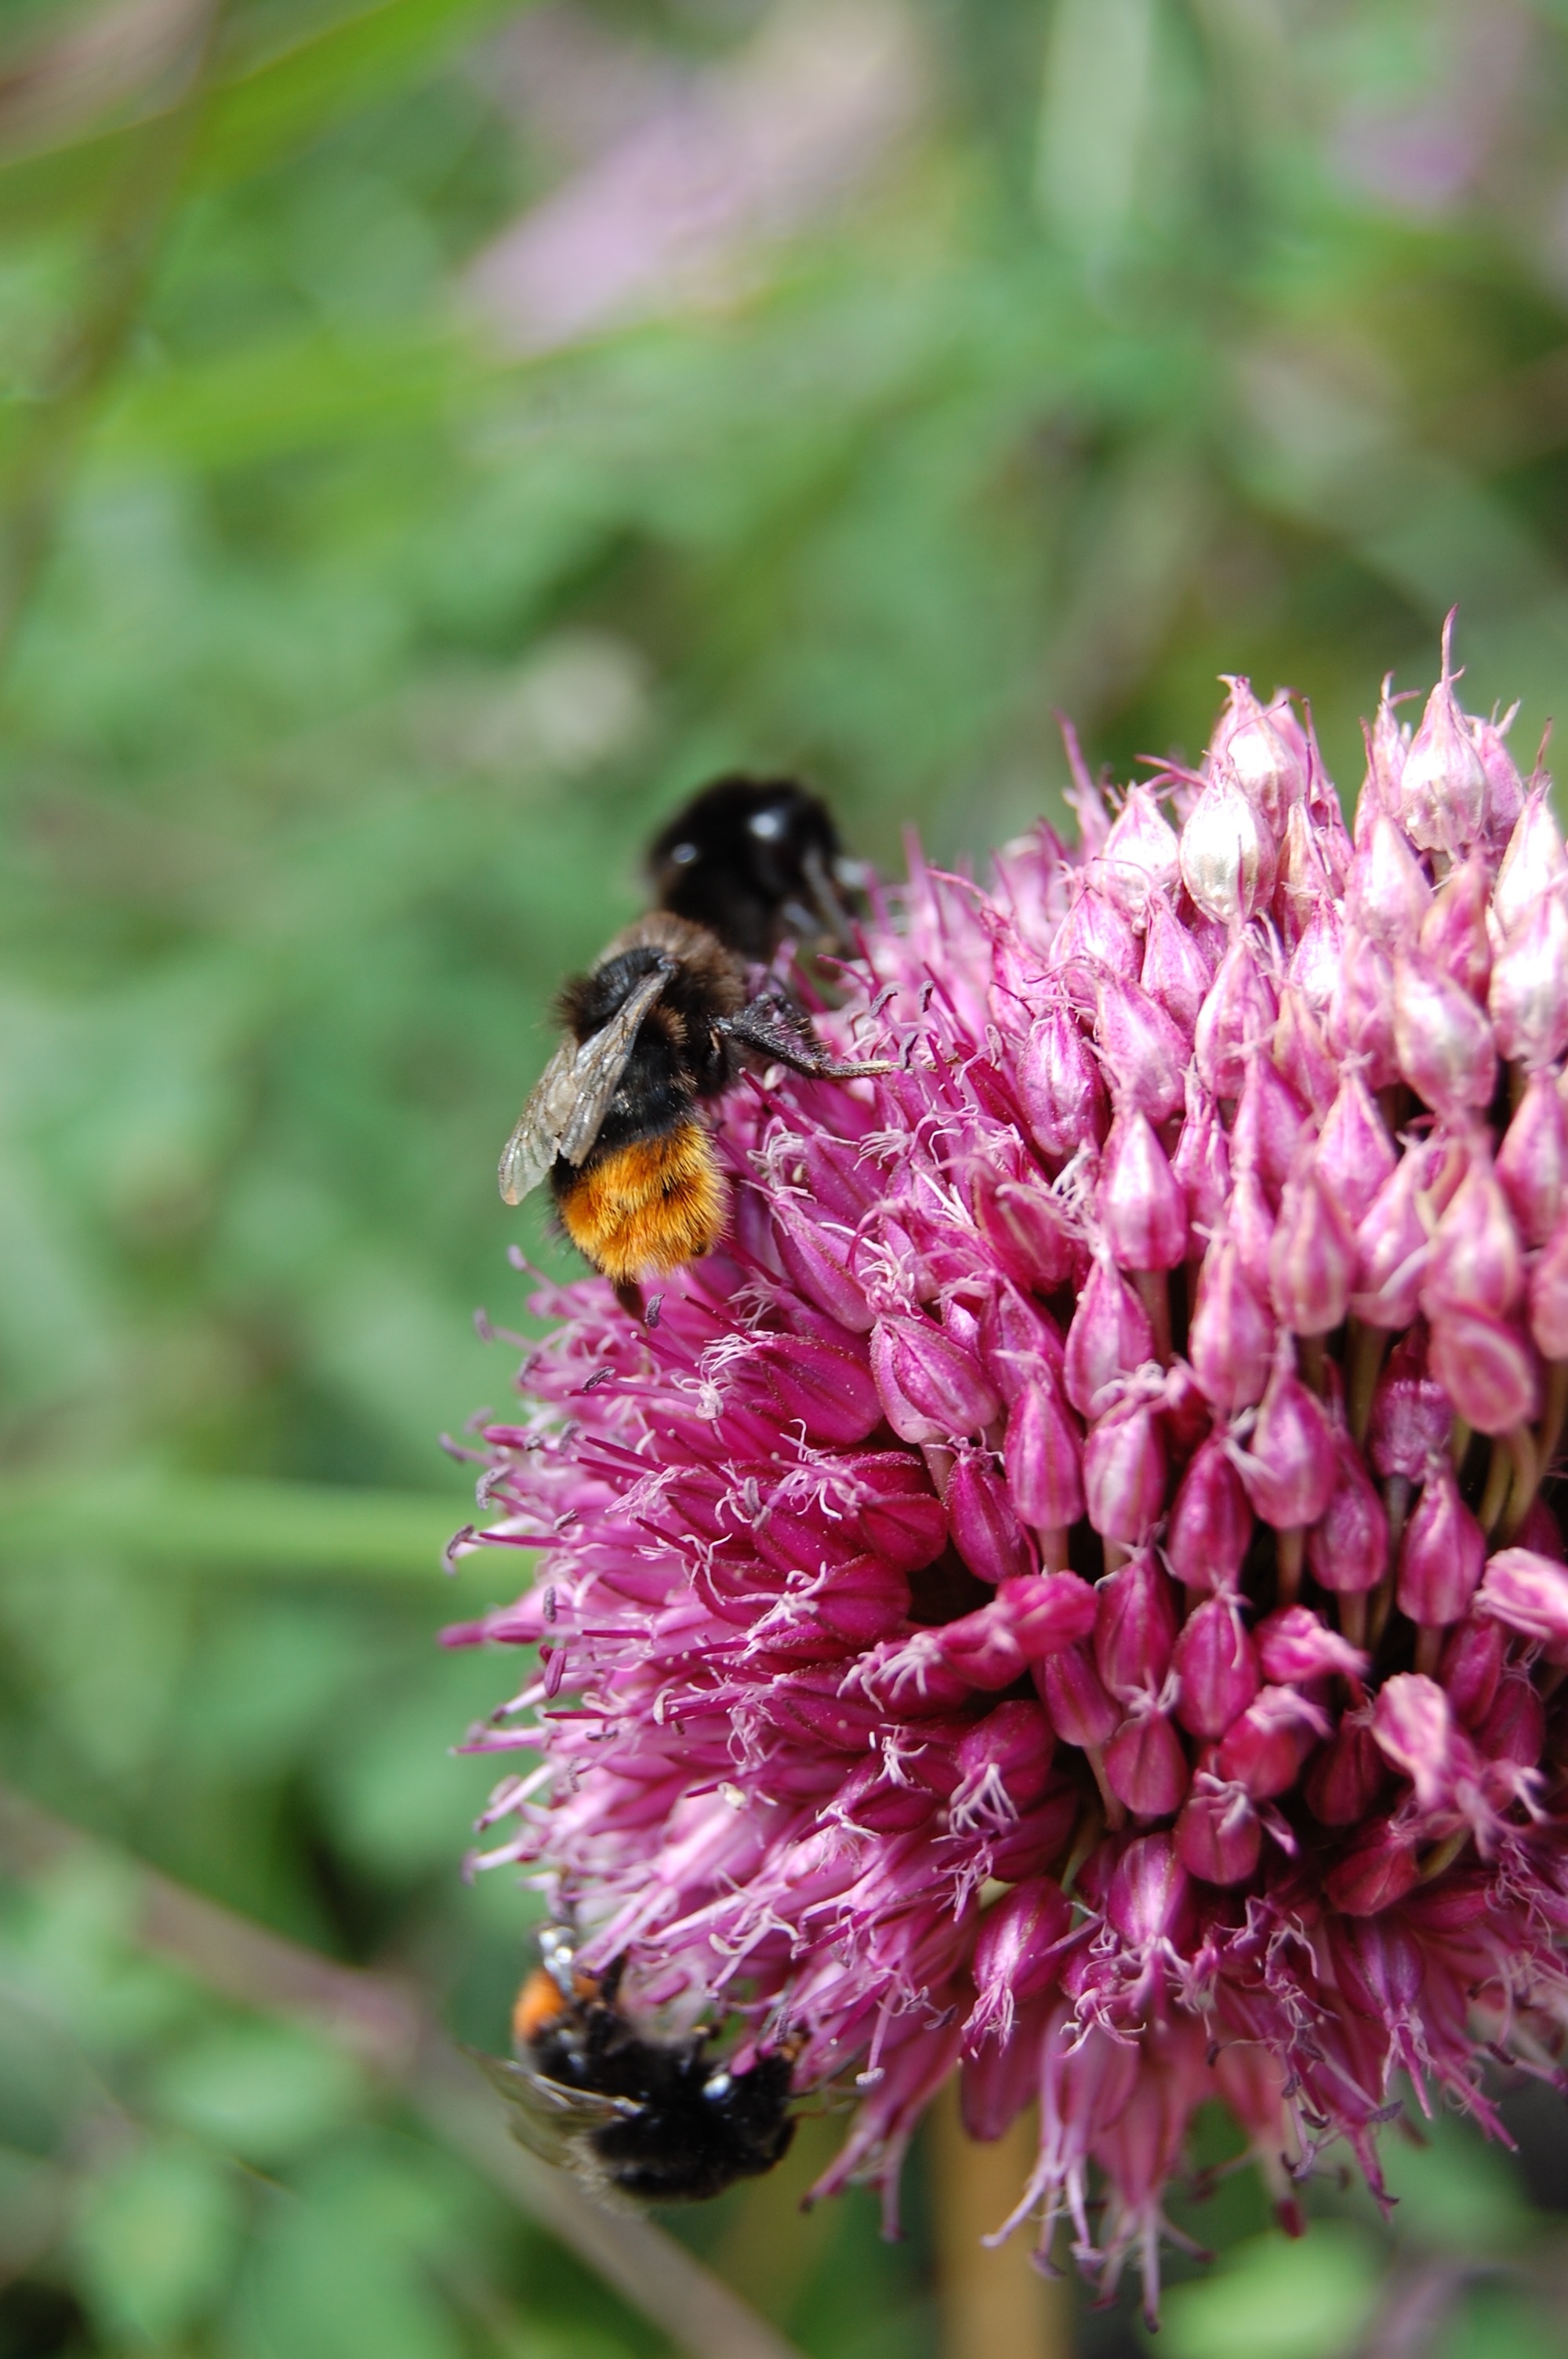
nature, blossom, plant, flower, petal, pollen, insect, bug, botany, flora, fauna, invertebrate, wildflower, close up, bee, bumblebee, nectar, macro photography, flowering plant, honey bee, pollinator, land plant, membrane winged insect